Clyde Waterfront Regeneration

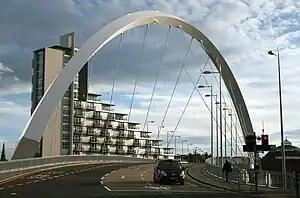
Clyde Arc

The 20 km long Clyde Waterfront Regeneration, launched in 2003, embraced a section of the River Clyde in Scotland that runs from Glasgow Green in the city's center to Dumbarton down river. This scene focused on earlier initiatives under way from the 1980s, and as a separate marketing tool, with several local authorities involved, came to an end in 2014.